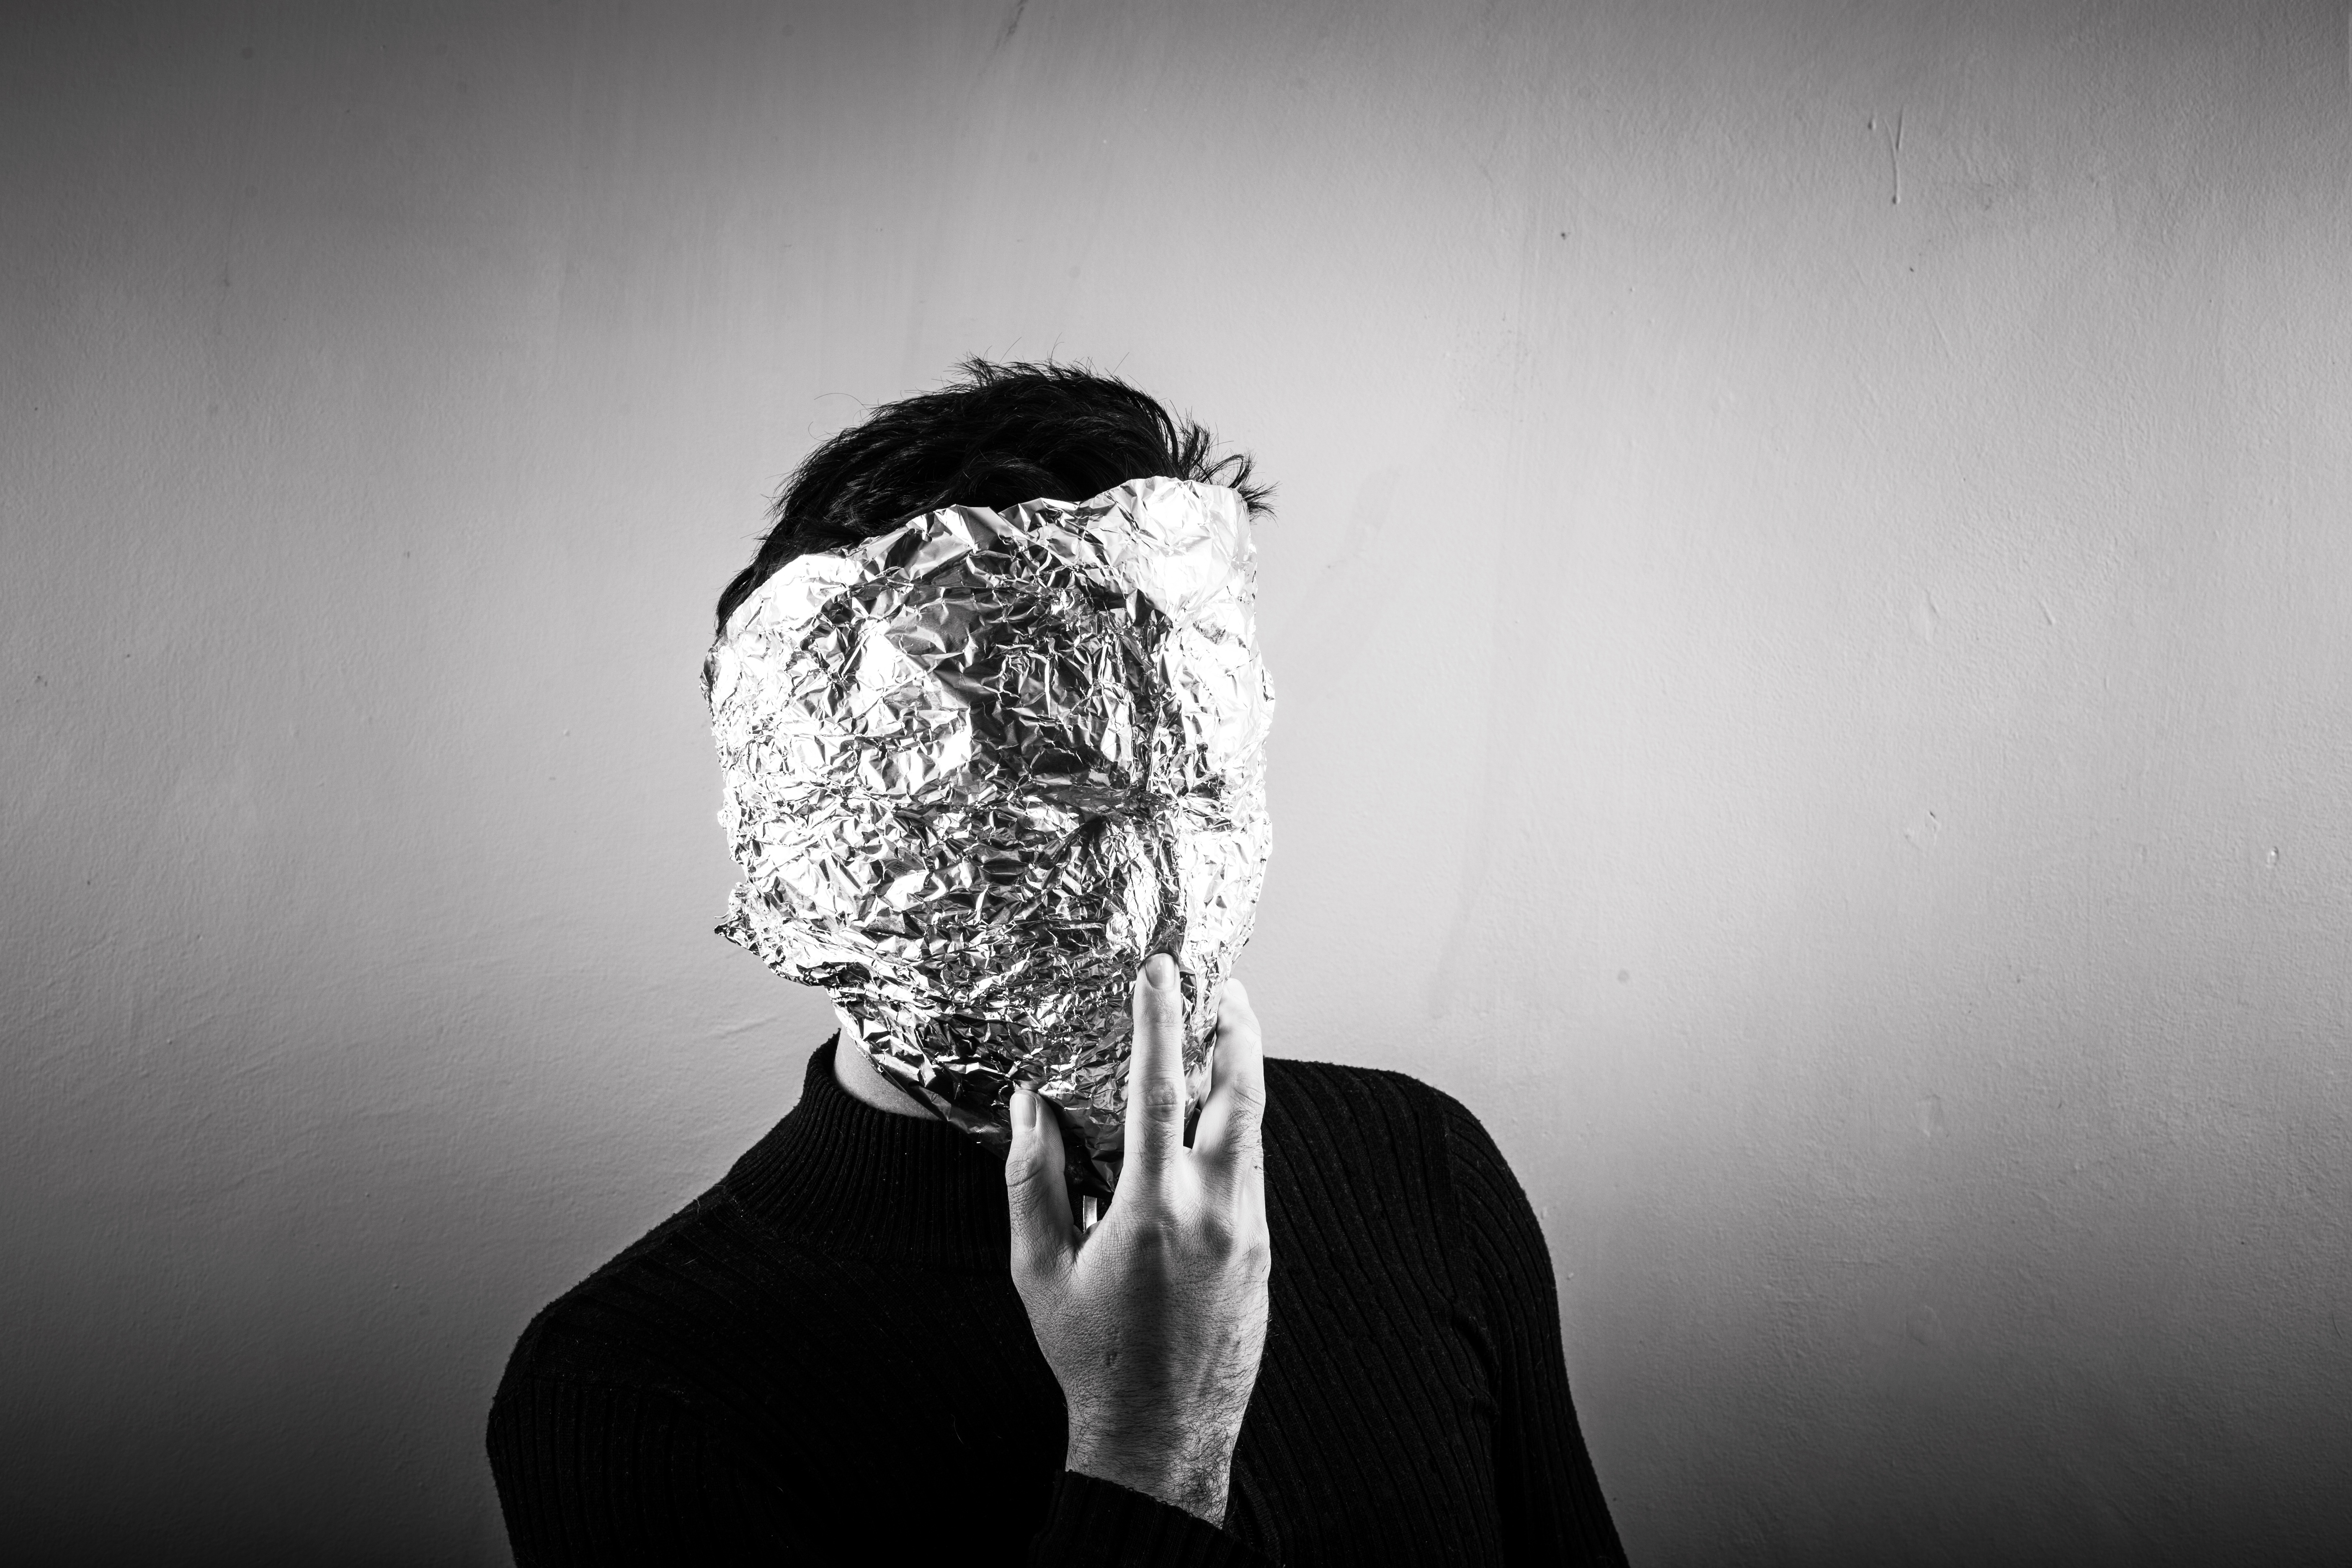
hand, person, light, black and white, white, photography, portrait, metal, darkness, black, monochrome, face, mask, silver, reflective, anonymous, foil, hidden, protection, unknown, identity, aluminum, metallic, aluminium, monochrome photography, film noir, anonymize